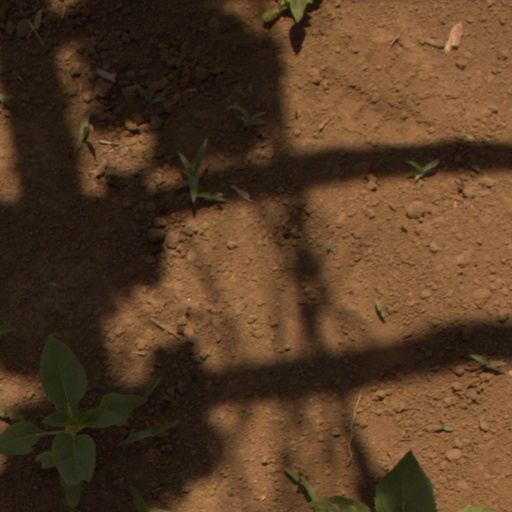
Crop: Jerusalem artichoke